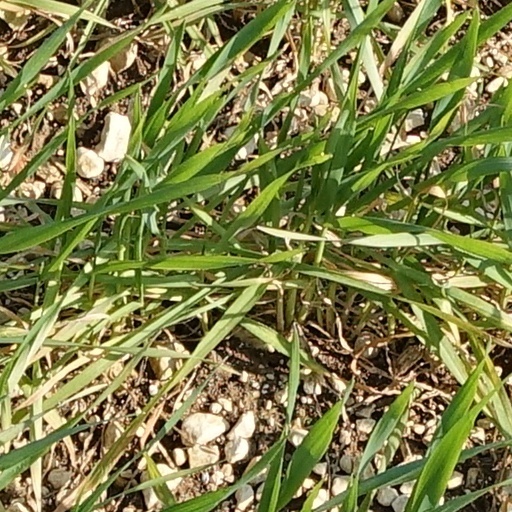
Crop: wheat